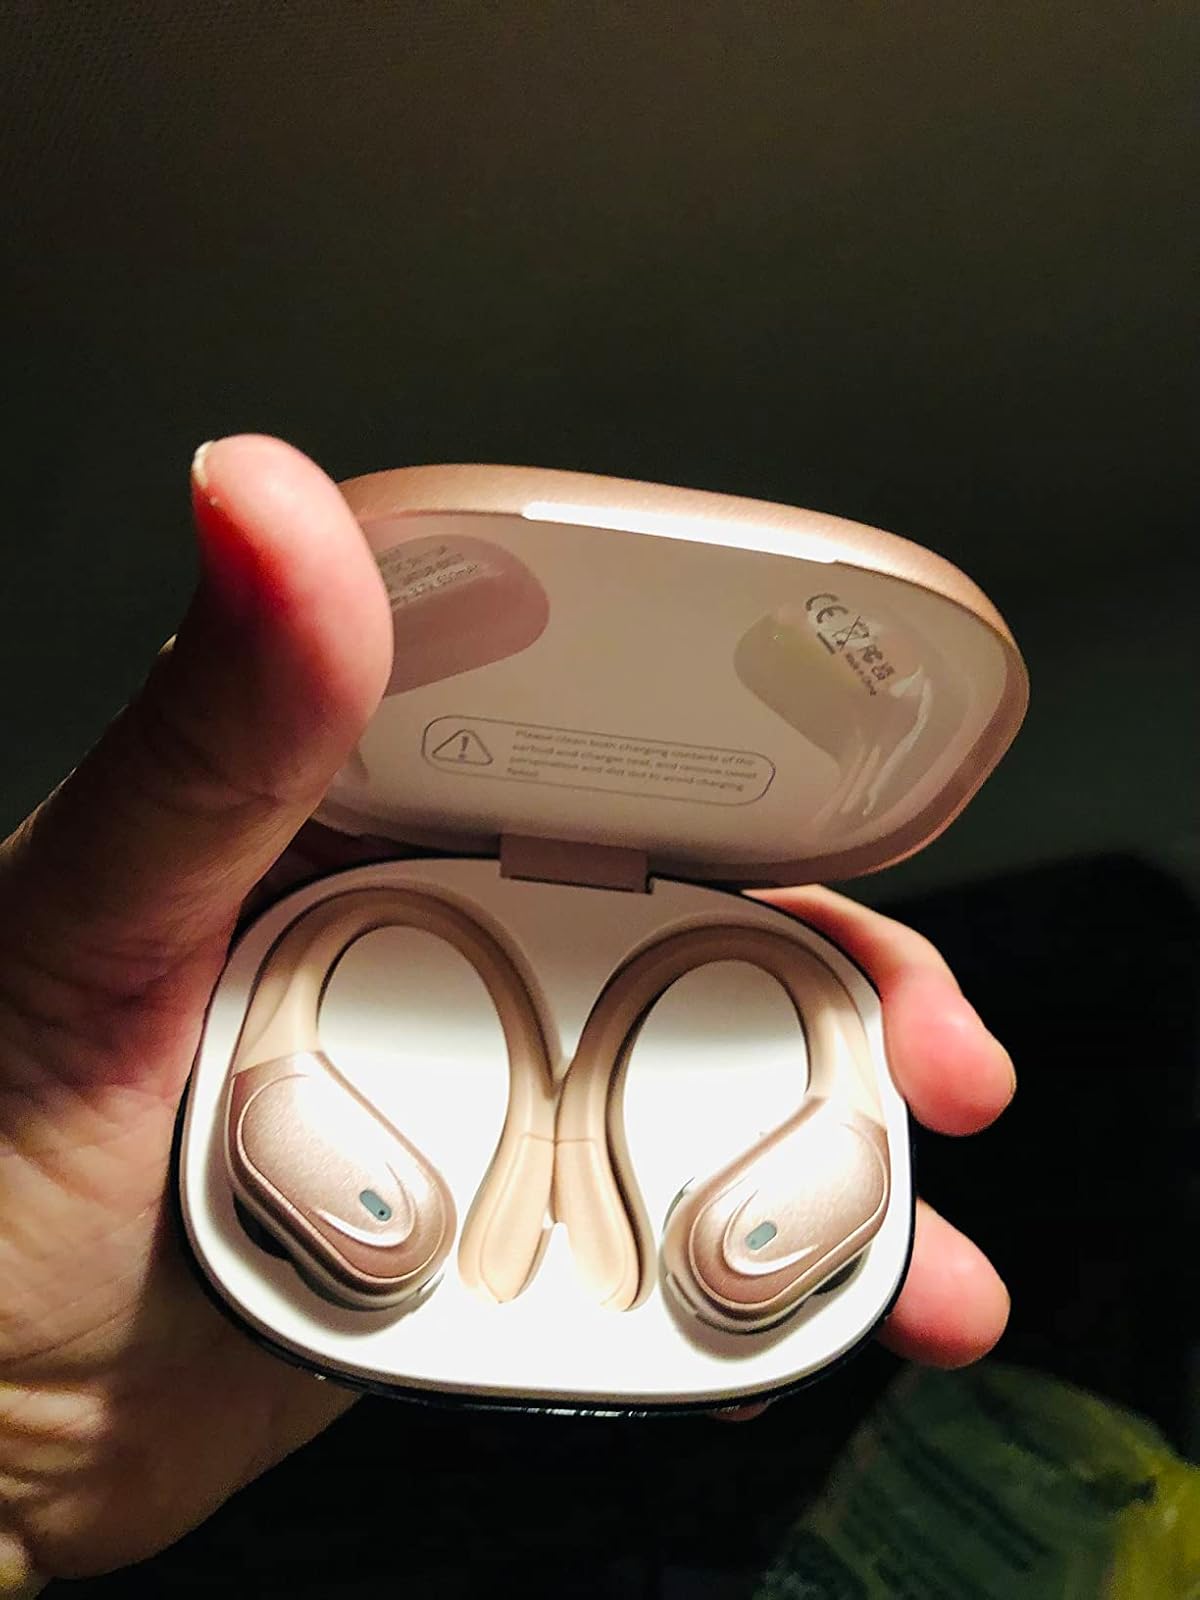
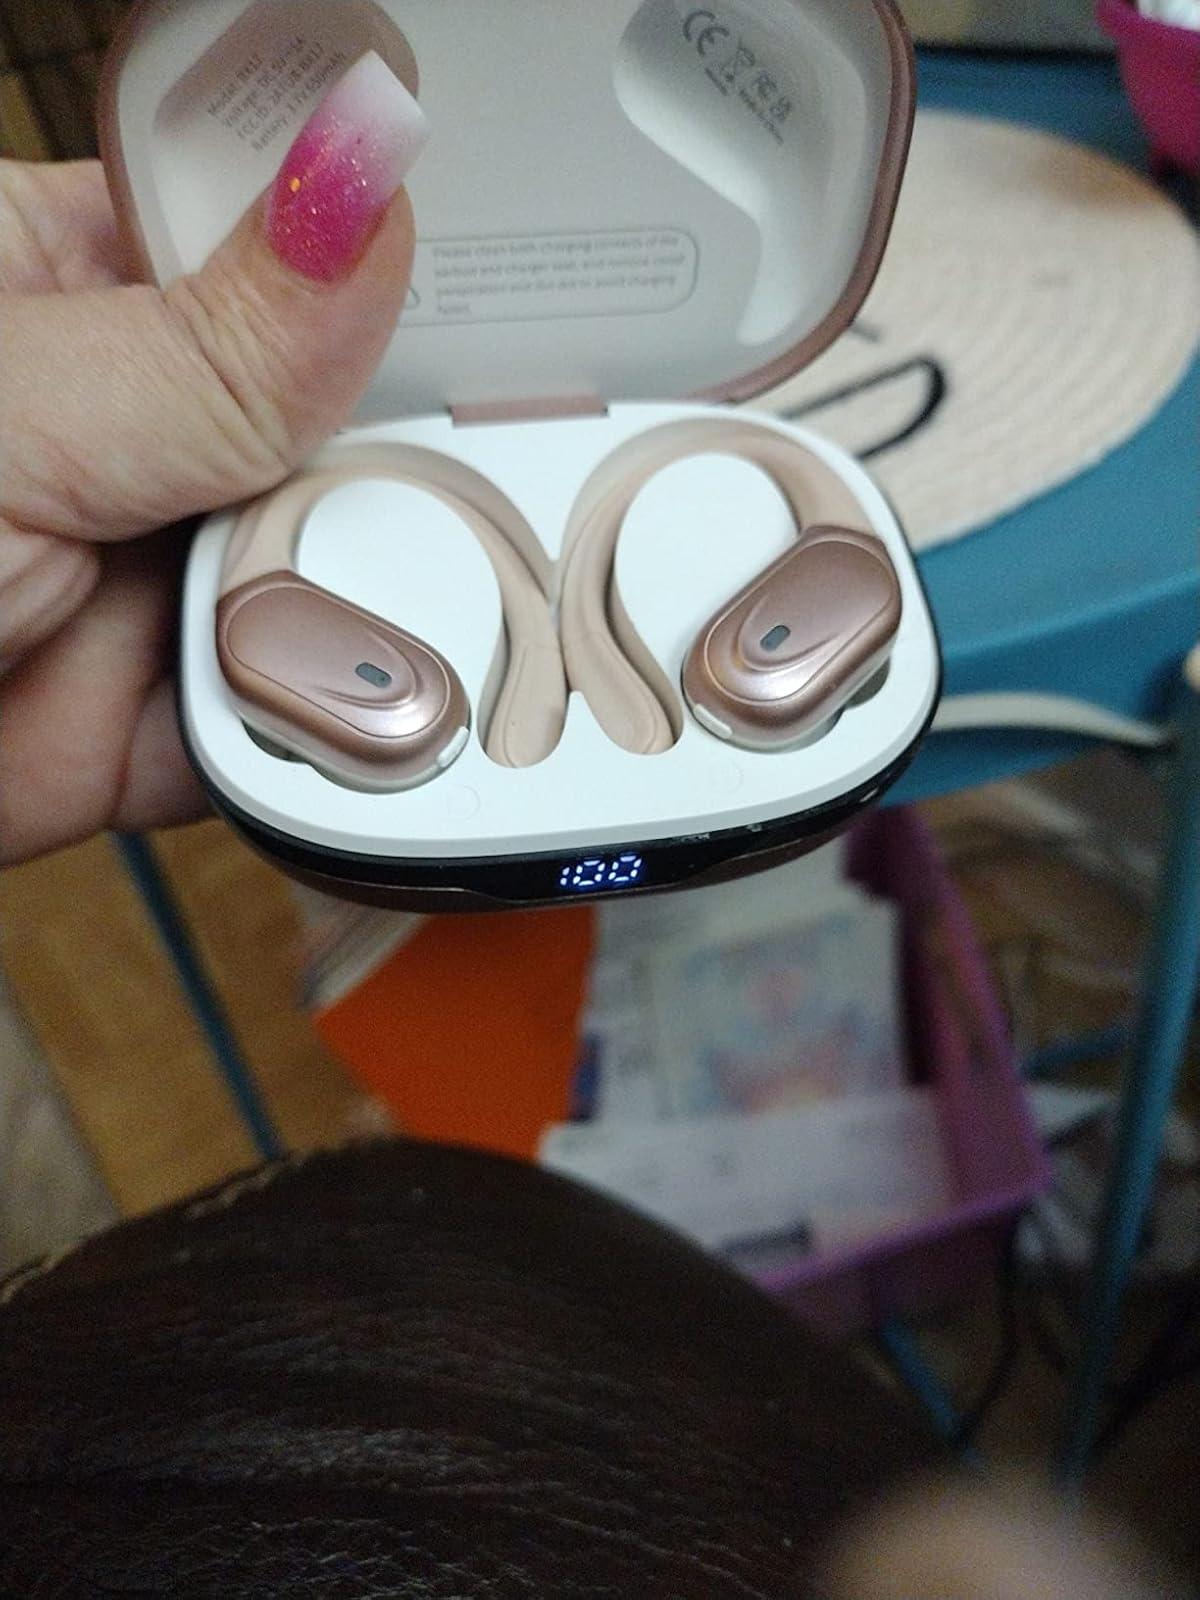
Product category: earbuds
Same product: yes